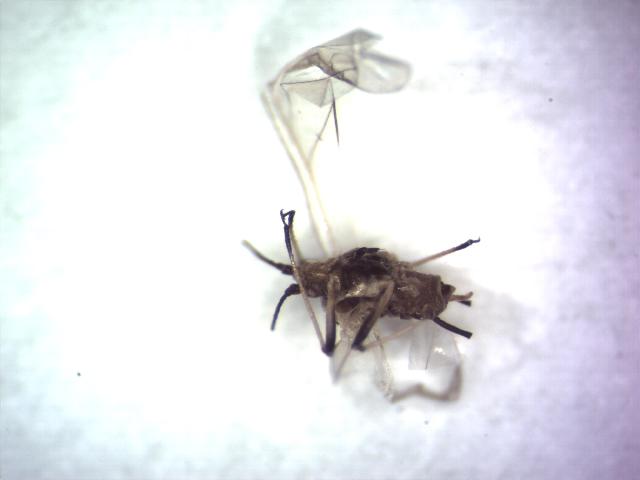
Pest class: english_grain_aphid